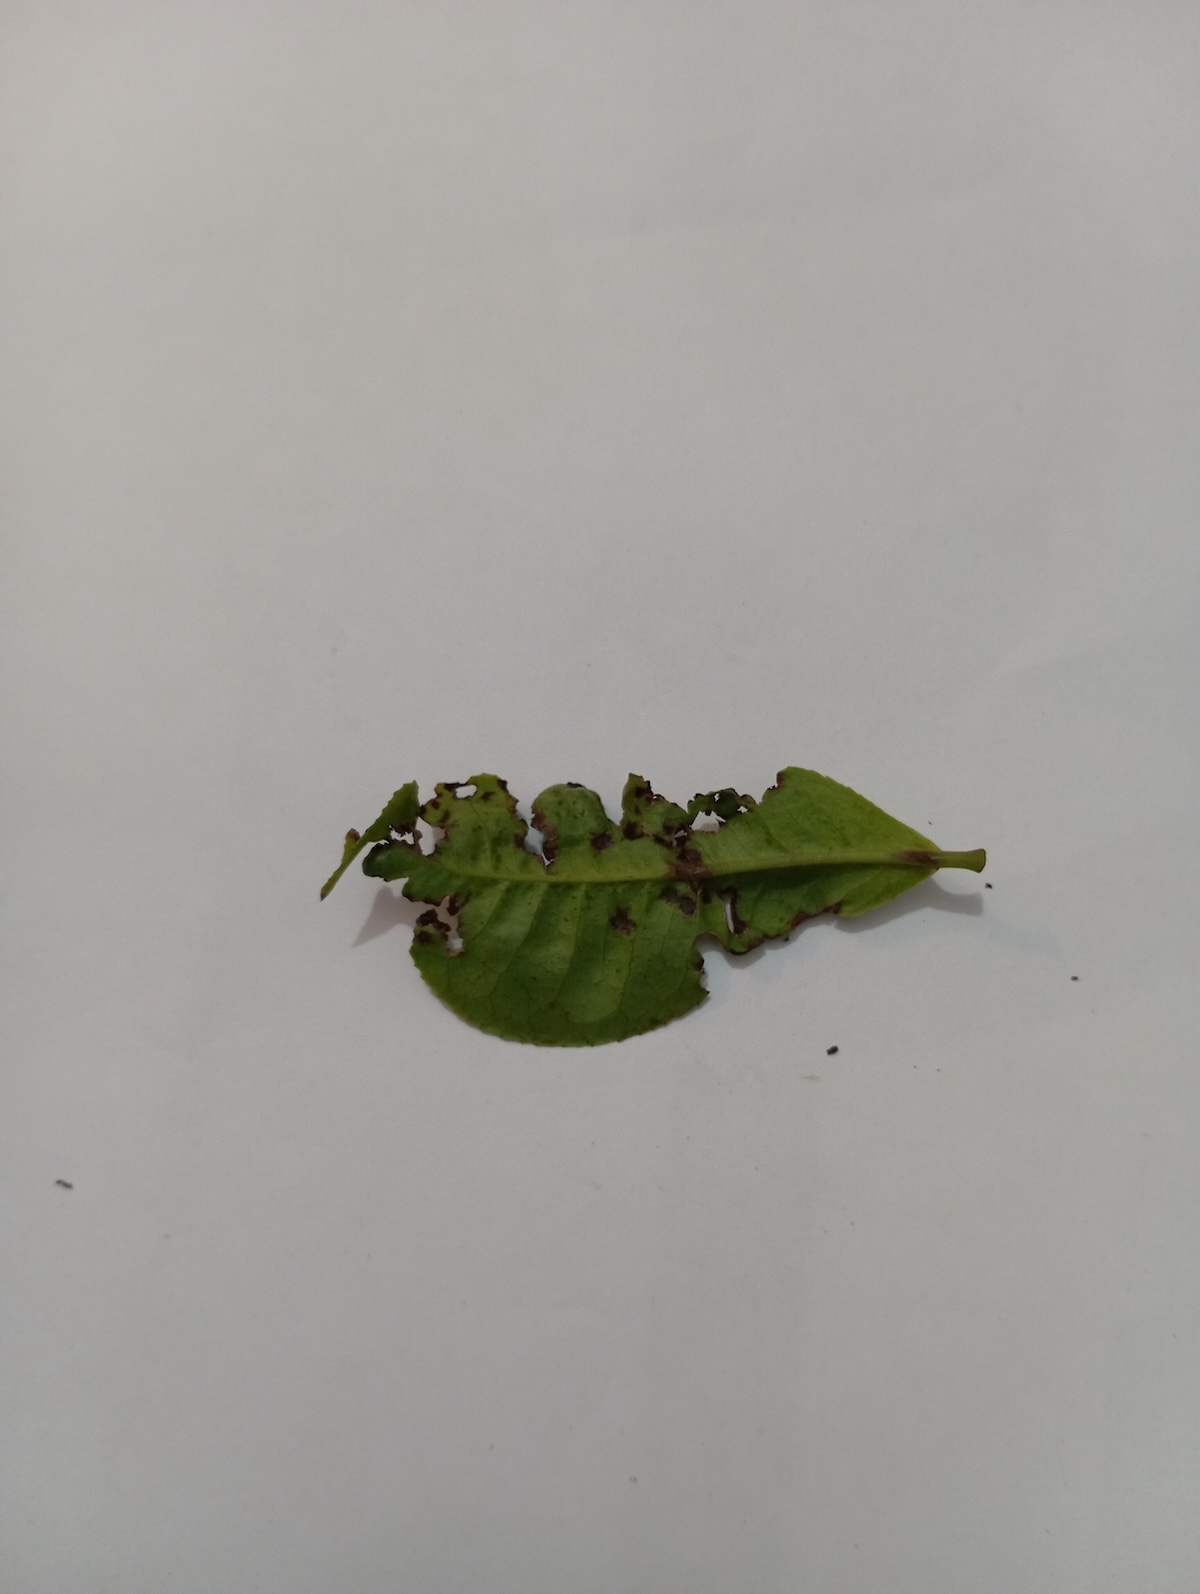
Label: Green mirid bug